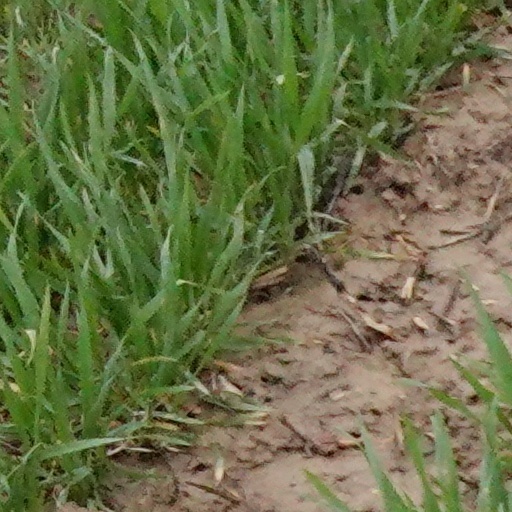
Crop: wheat